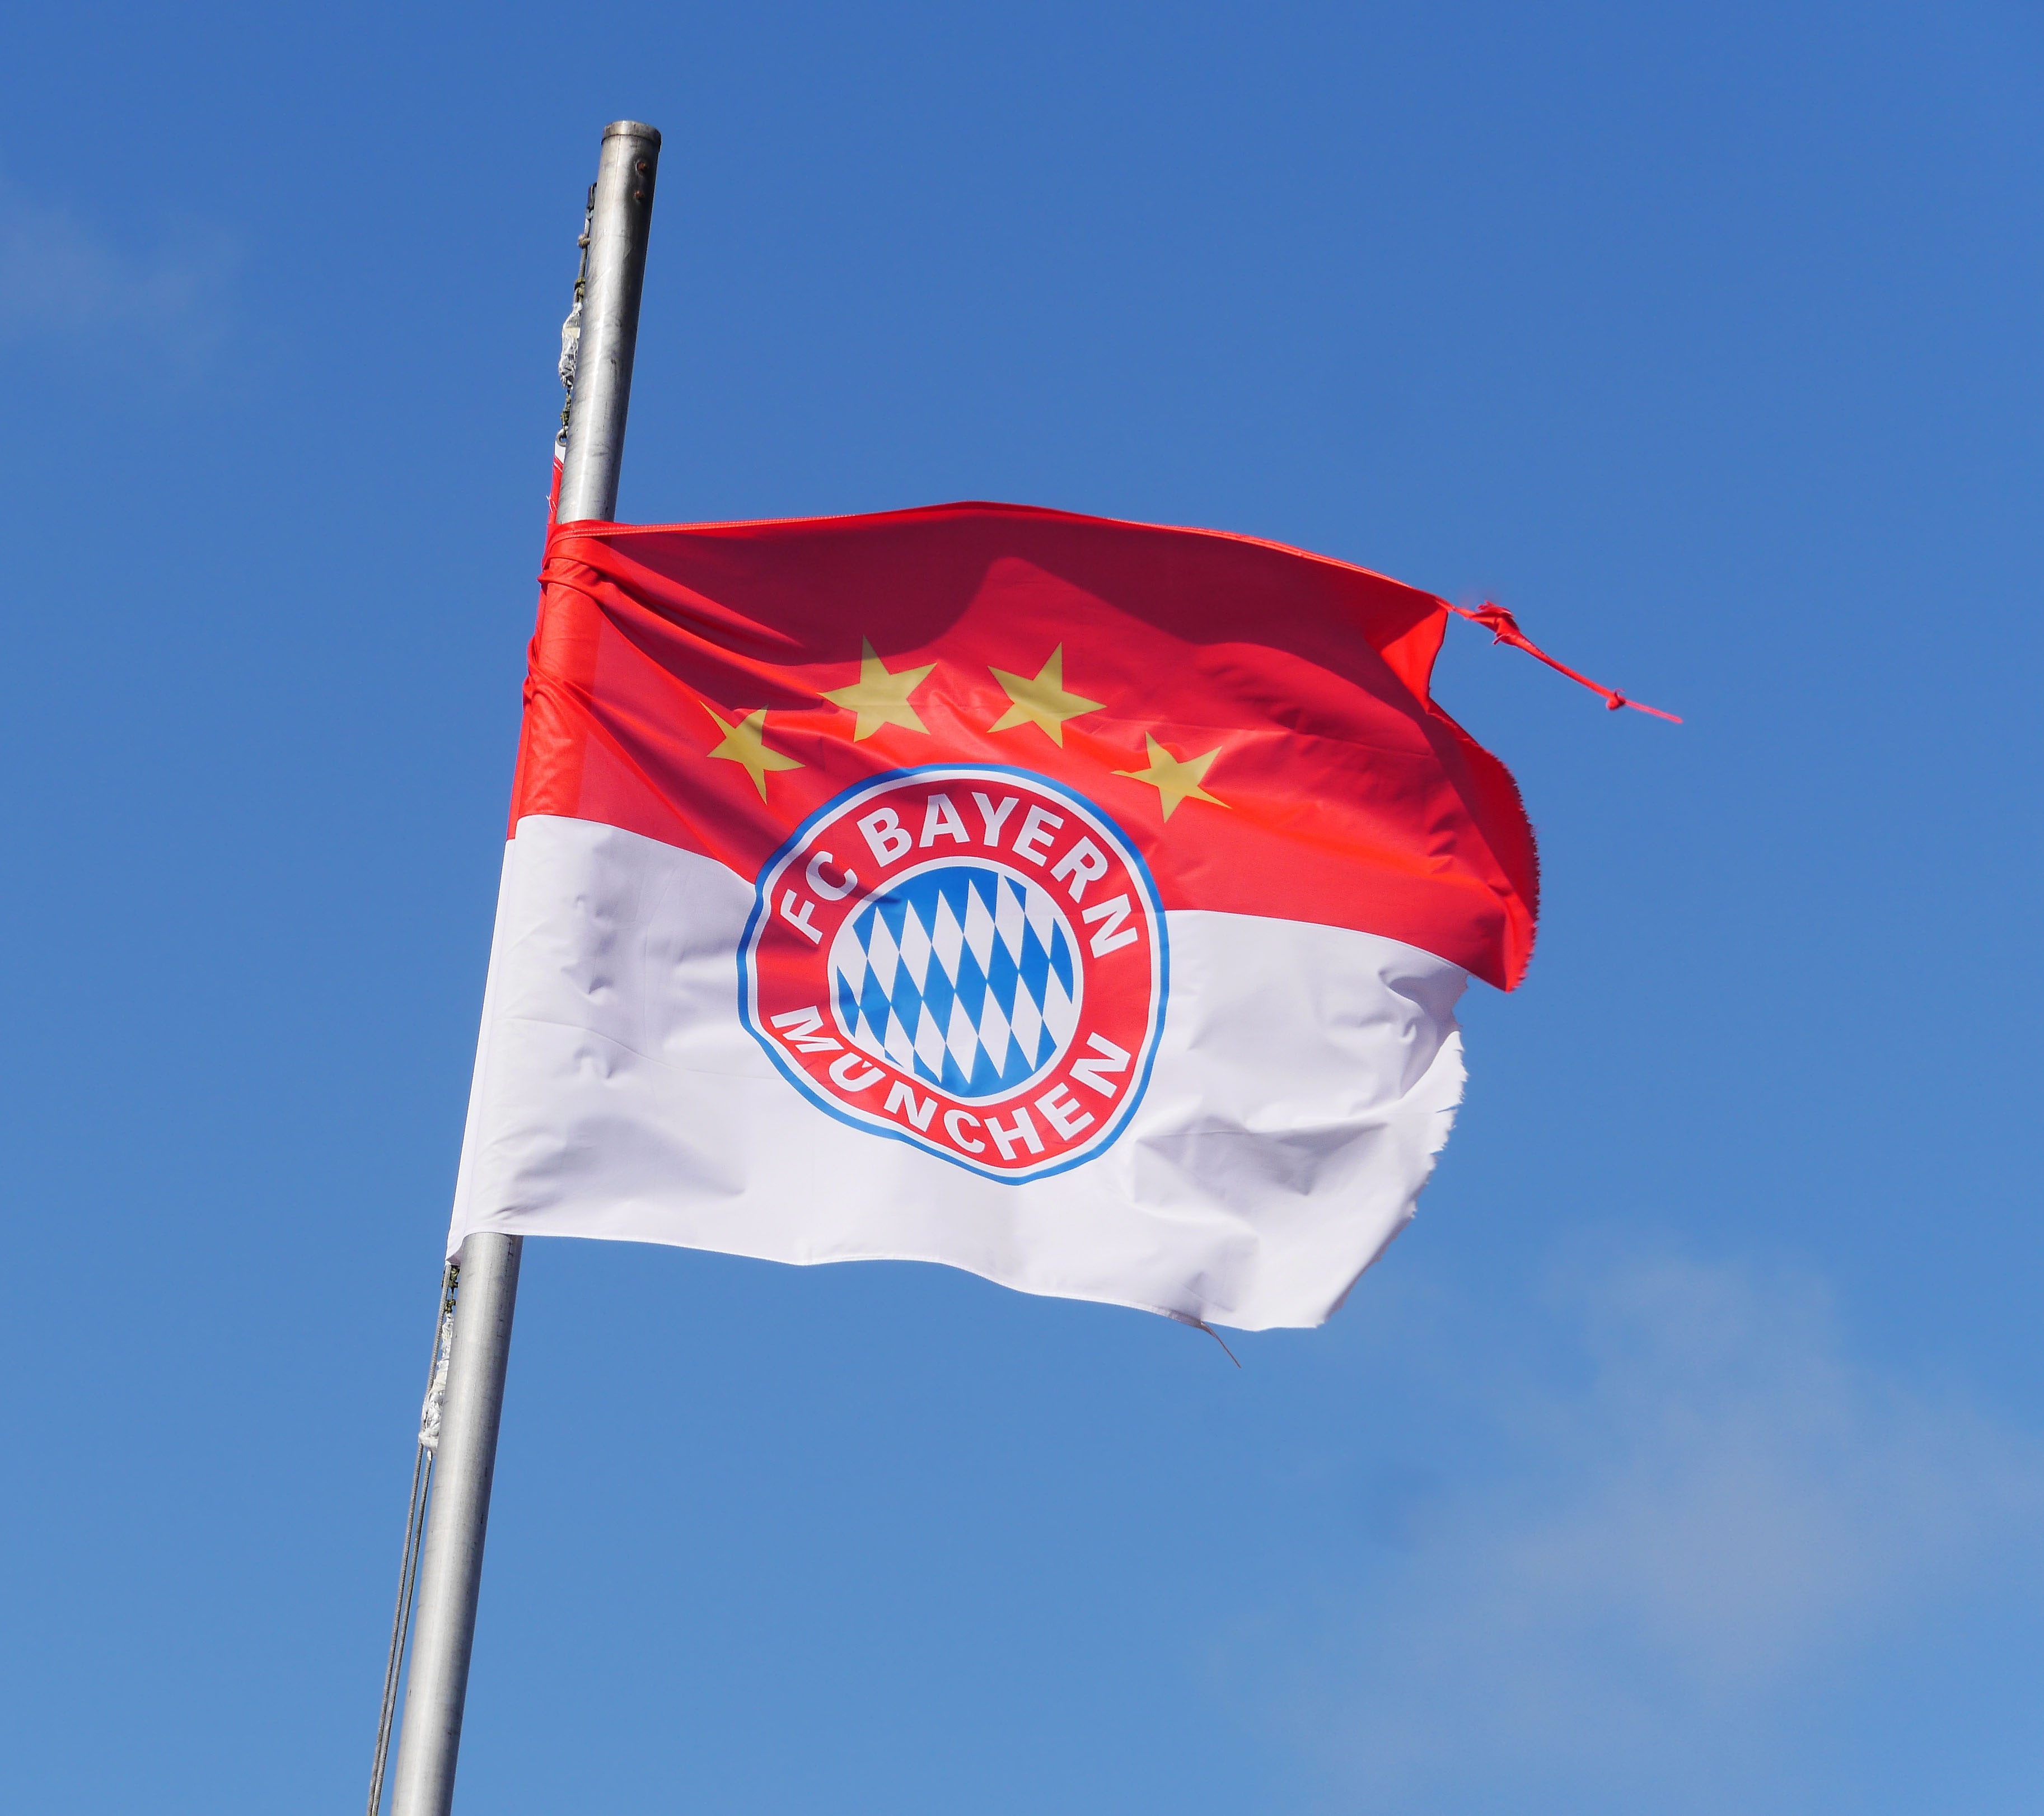
wind, red, flag, blue, flagpole, ruffled, bavaria, red flag, flutter, bundesliga, champions league, fc bayern munich, club flag, sturmerprobt, rekordmeister, football club, flag of the united states